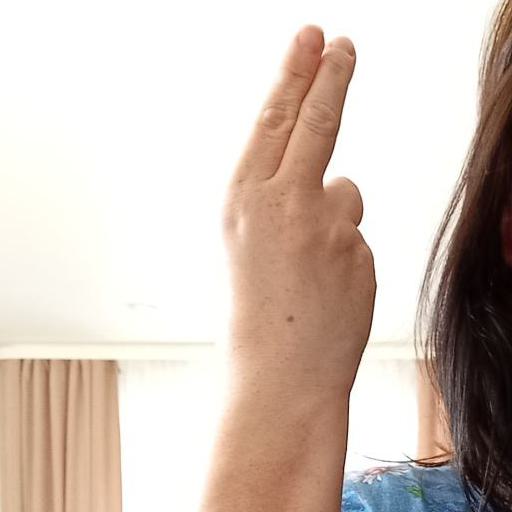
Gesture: two_up_inverted